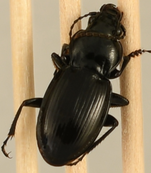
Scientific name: Cyclotrachelus torvus
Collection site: Sterling Site (STER), plot STER_006